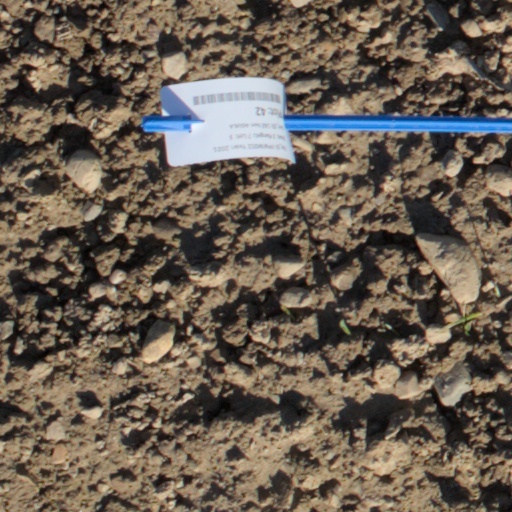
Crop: wheat